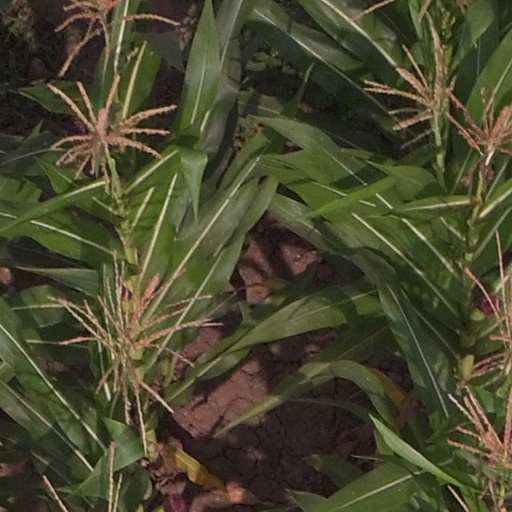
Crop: maize; corn